Old Bridgewater Historical Society

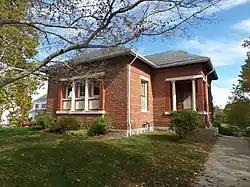
Memorial Building

The Old Bridgewater Historical Society was founded in 1894 in West Bridgewater, Massachusetts. It is a 501(c)(3) non-profit organization. The society operates from two buildings and has a library of genealogical and historical texts, manuscripts, documents, and photographs, as well as historical artifacts.